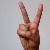
The image shows a hand gesture representing the letter 'V' in Indian Sign Language.